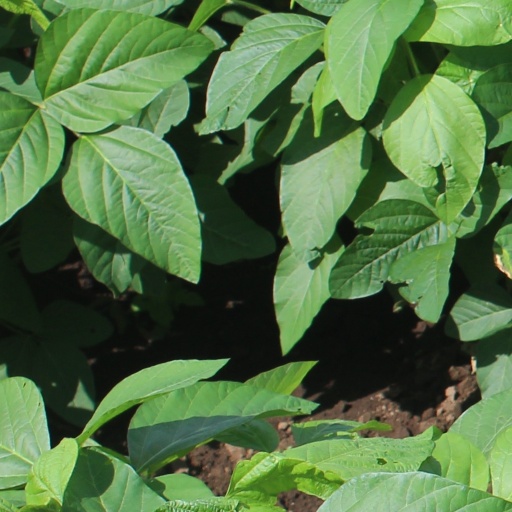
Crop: soybean